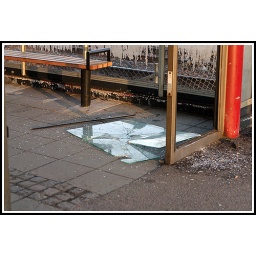
Really can't understand the fun in breaking windows at the train stations. I really can't. Another time ALL the windows were broken.